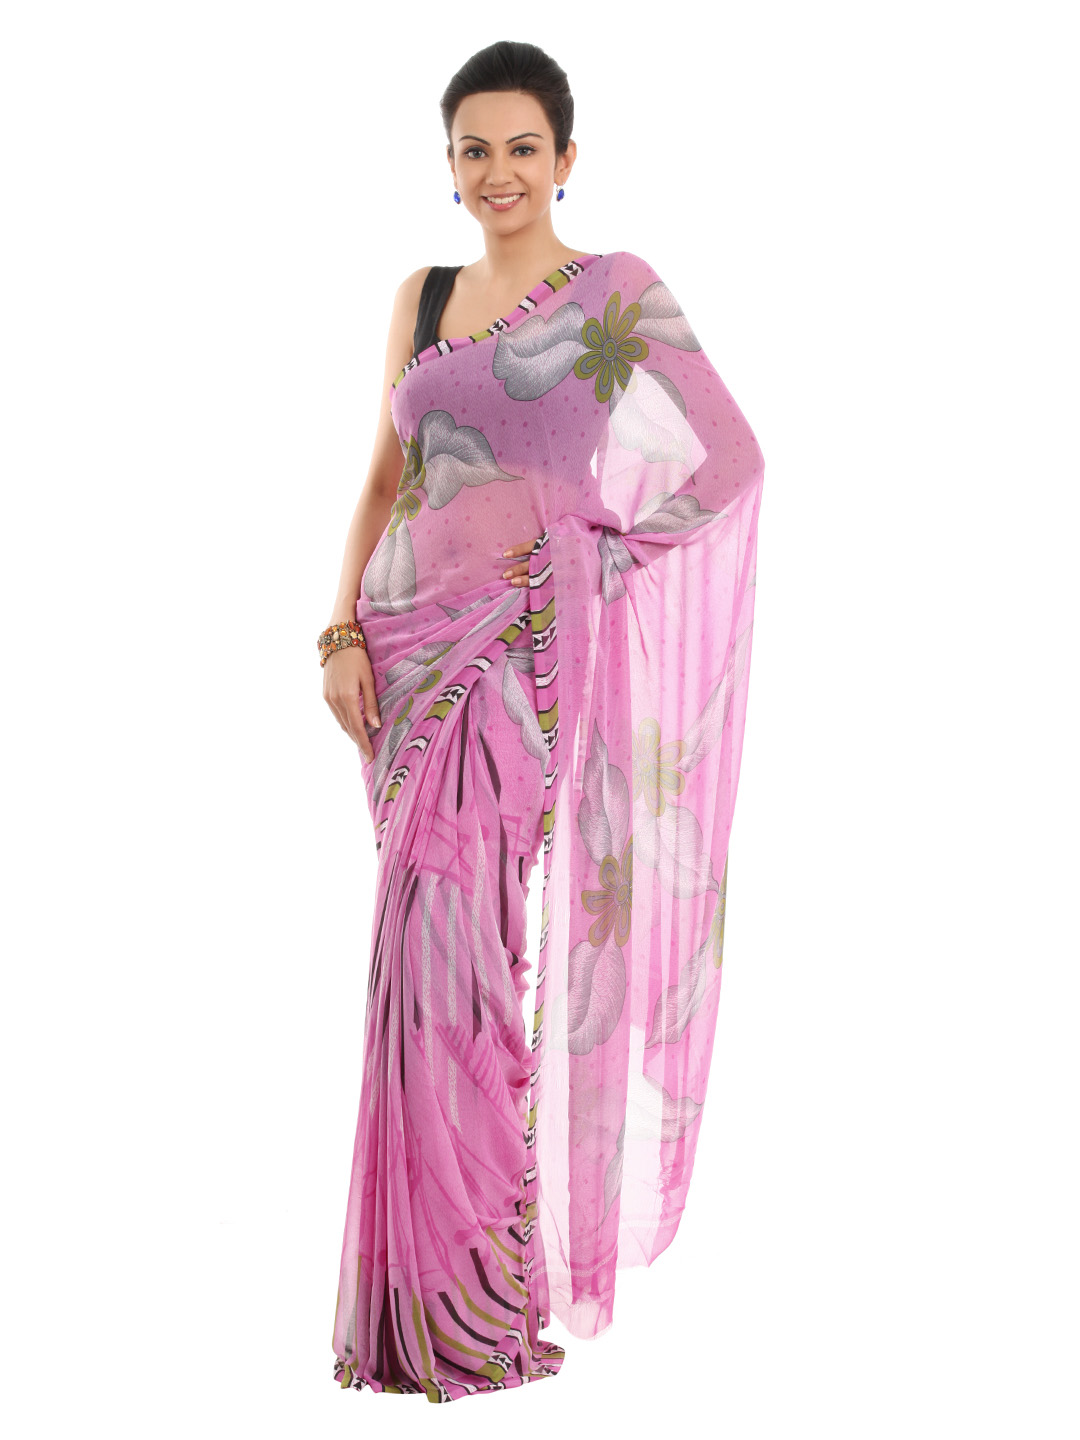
FNF Printed Pink Sari
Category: Apparel / Saree / Sarees
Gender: Women
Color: Pink
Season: Summer 2012
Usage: Ethnic